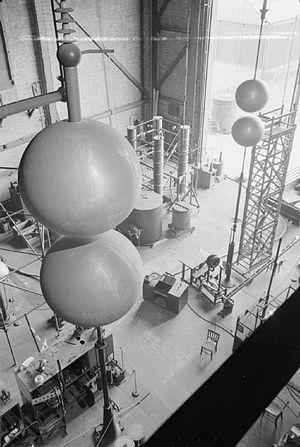
Le National Physical Laboratory, établi à Teddington dans le district londonien de Richmond upon Thames depuis 1900, est le laboratoire national britannique pour les poids et mesures.